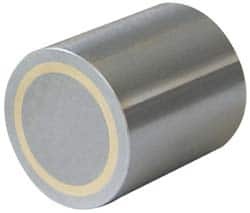
Eclipse - 5/8" Diam, 10-24 Thread, 1.19 Lb Average Pull Force, Alnico Pot Magnets - 220°C Max Operating Temp, 1/2" High
Item #: 04891404 Brand: Eclipse Model #: M19178/MSC Exact Tooling IR#: 04 Product Specifications Diameter (Inch) 5/8 Height (Inch) 1/2 Average Pull Force (Lb.) 1.19 Thread Size 10-24 Insulation Material None Maximum Operating Temperature (F) 428.00 Maximum Operating Temperature (C) 220.00
Brand: Eclipse
Category: Hardware > Tool Accessories > Magnetizers & Demagnetizers